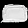
Label: Bag